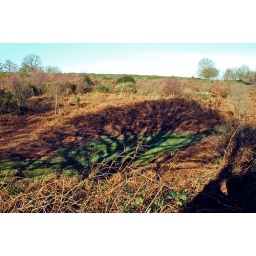
I liked the strange fan shape of this tree shadow, stretching out over the hill. Taken at the hill fort site.